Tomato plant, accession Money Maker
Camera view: tilt-top (135 deg); turntable rotation: 150 degrees
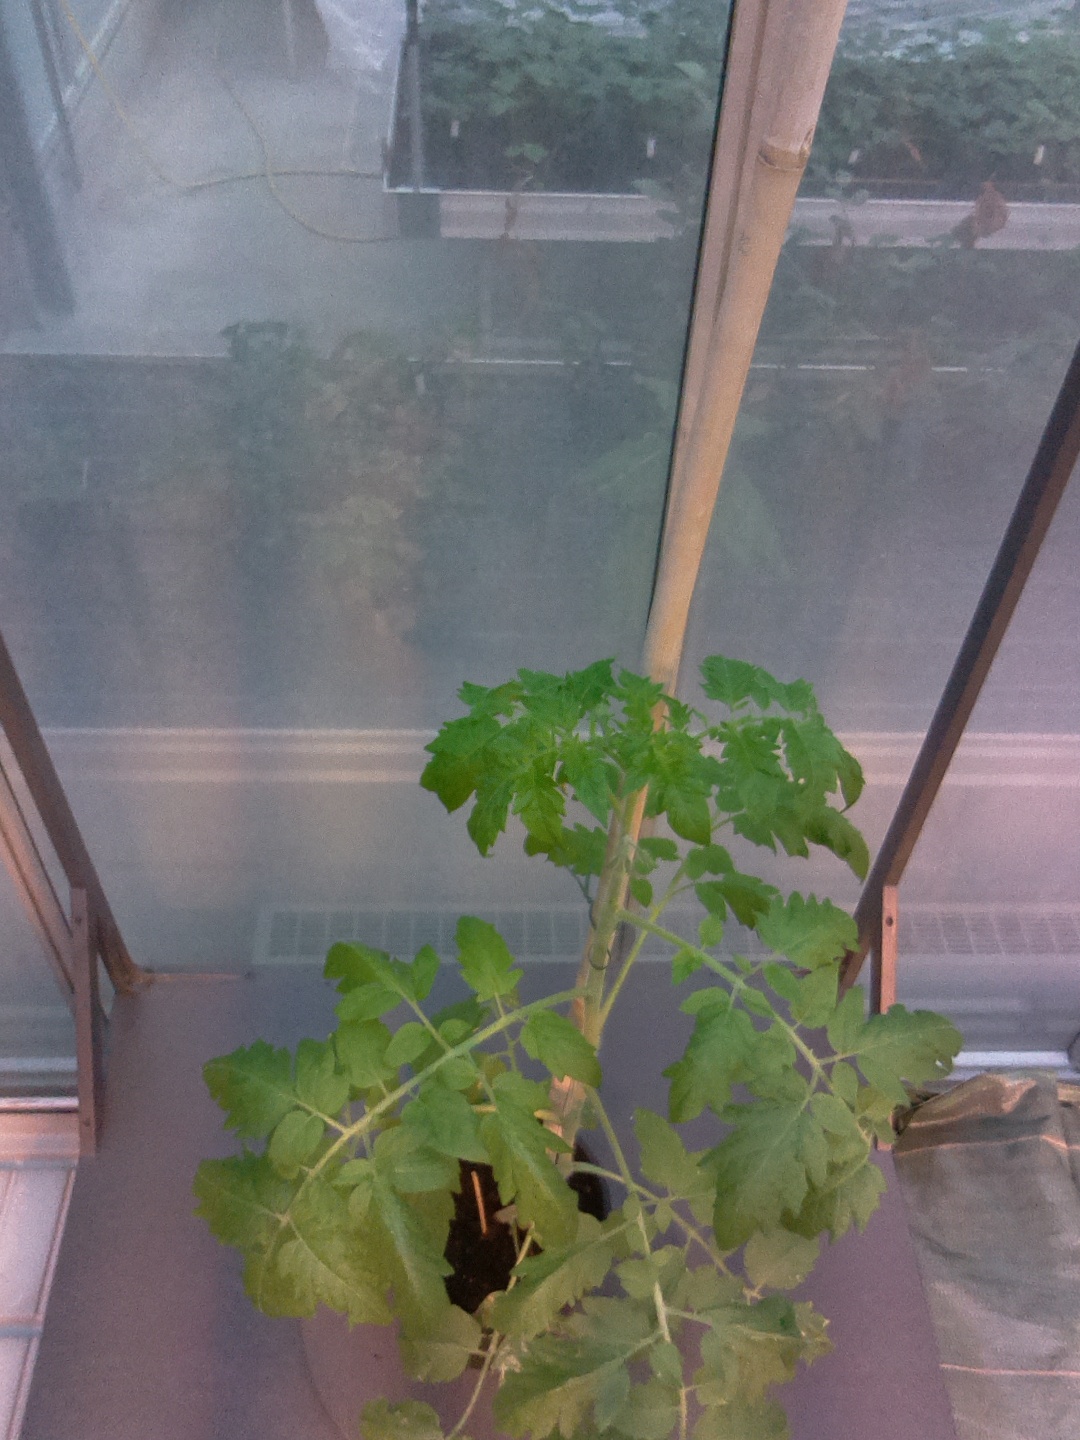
BBCH growth stage 53: 3 inflorescences visible